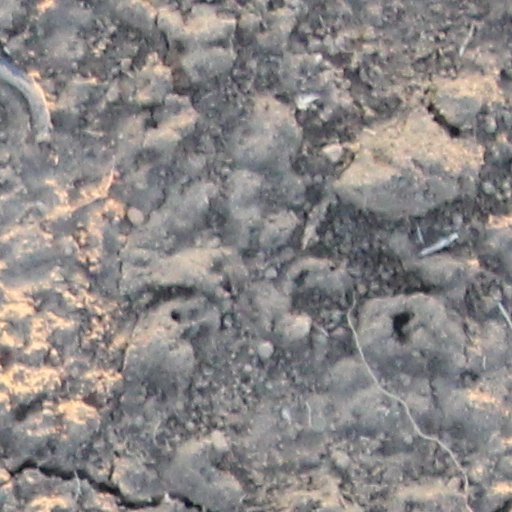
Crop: wheat